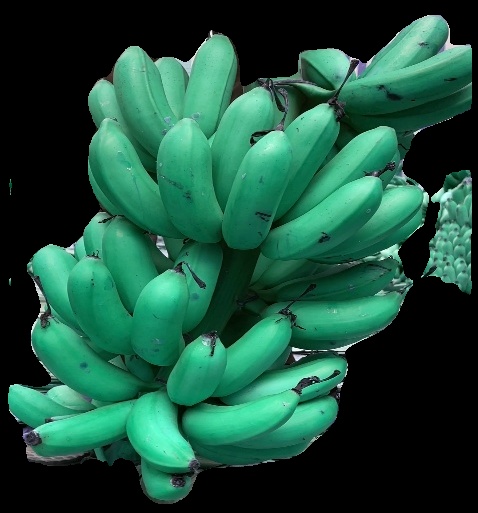
Variety: rasbale
Grade: grade1